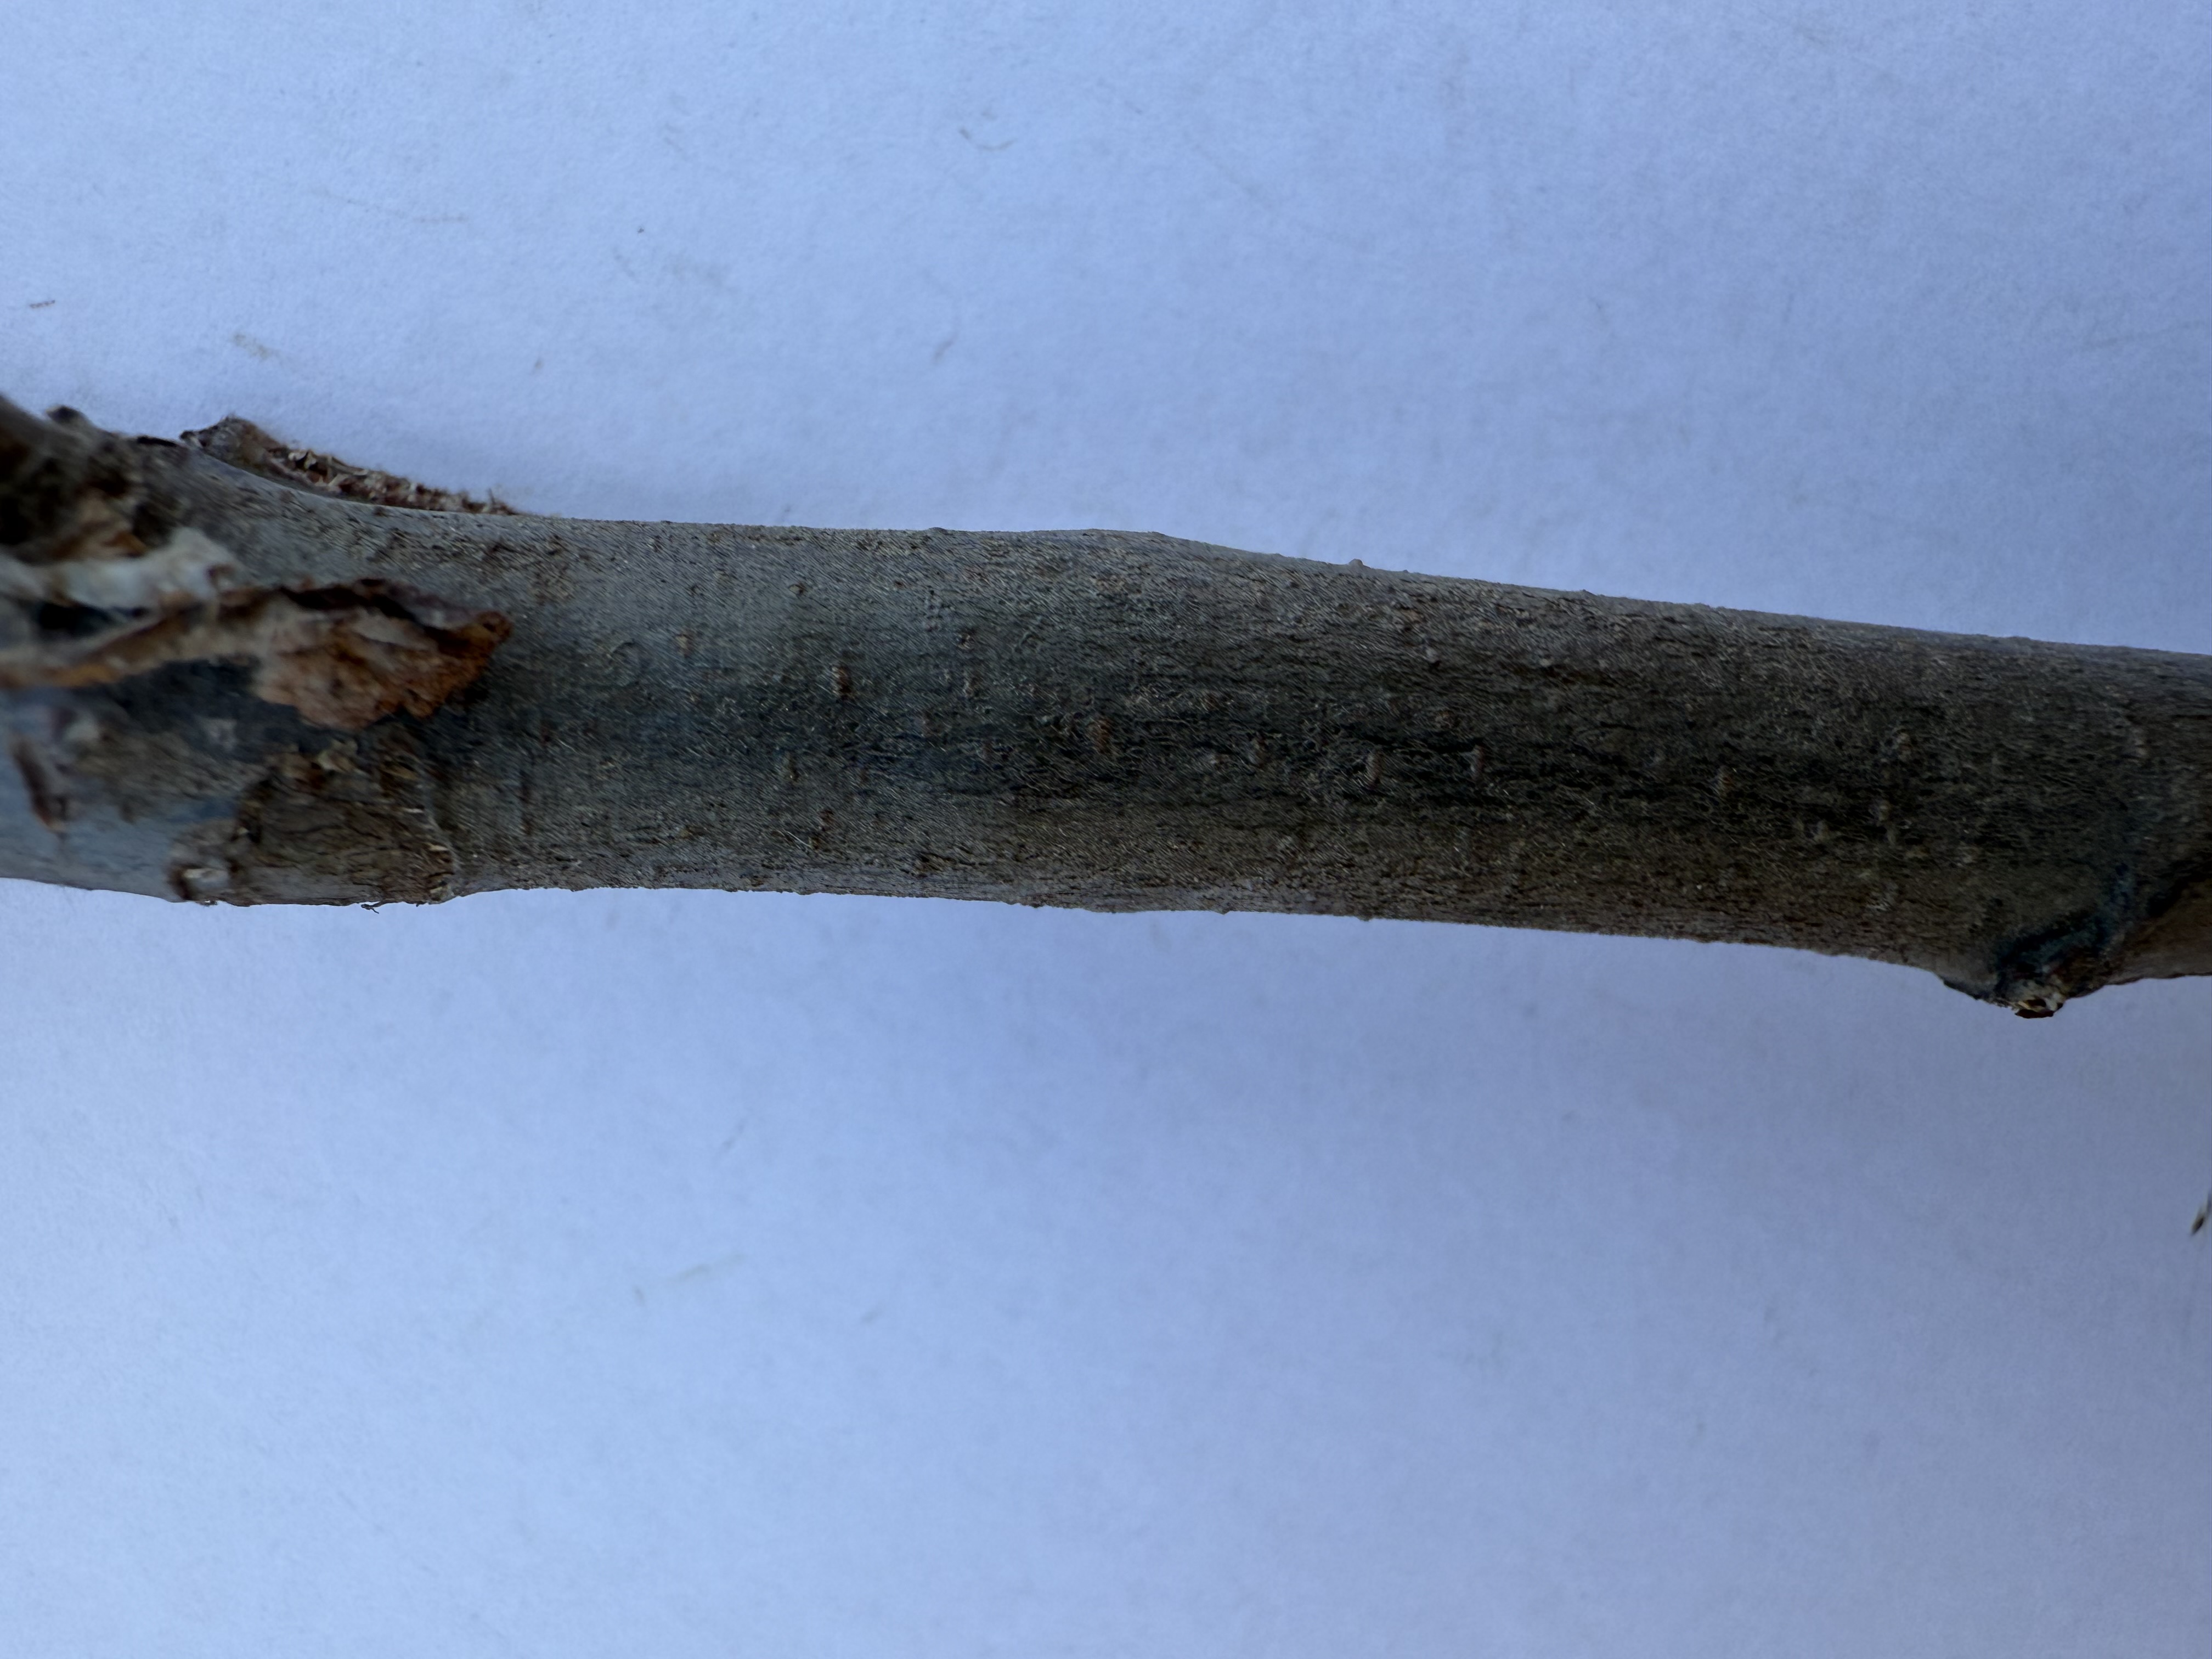
Variety: Ekmek Quince